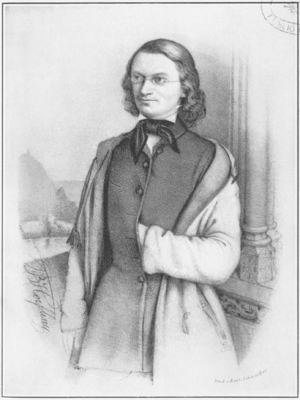
Carl Schurz, né le 2 mars 1829 à Liblar, aujourd'hui Erftstadt, en Allemagne, et mort le 14 mai 1906 à New York, est un journaliste et homme politique germano-américain.